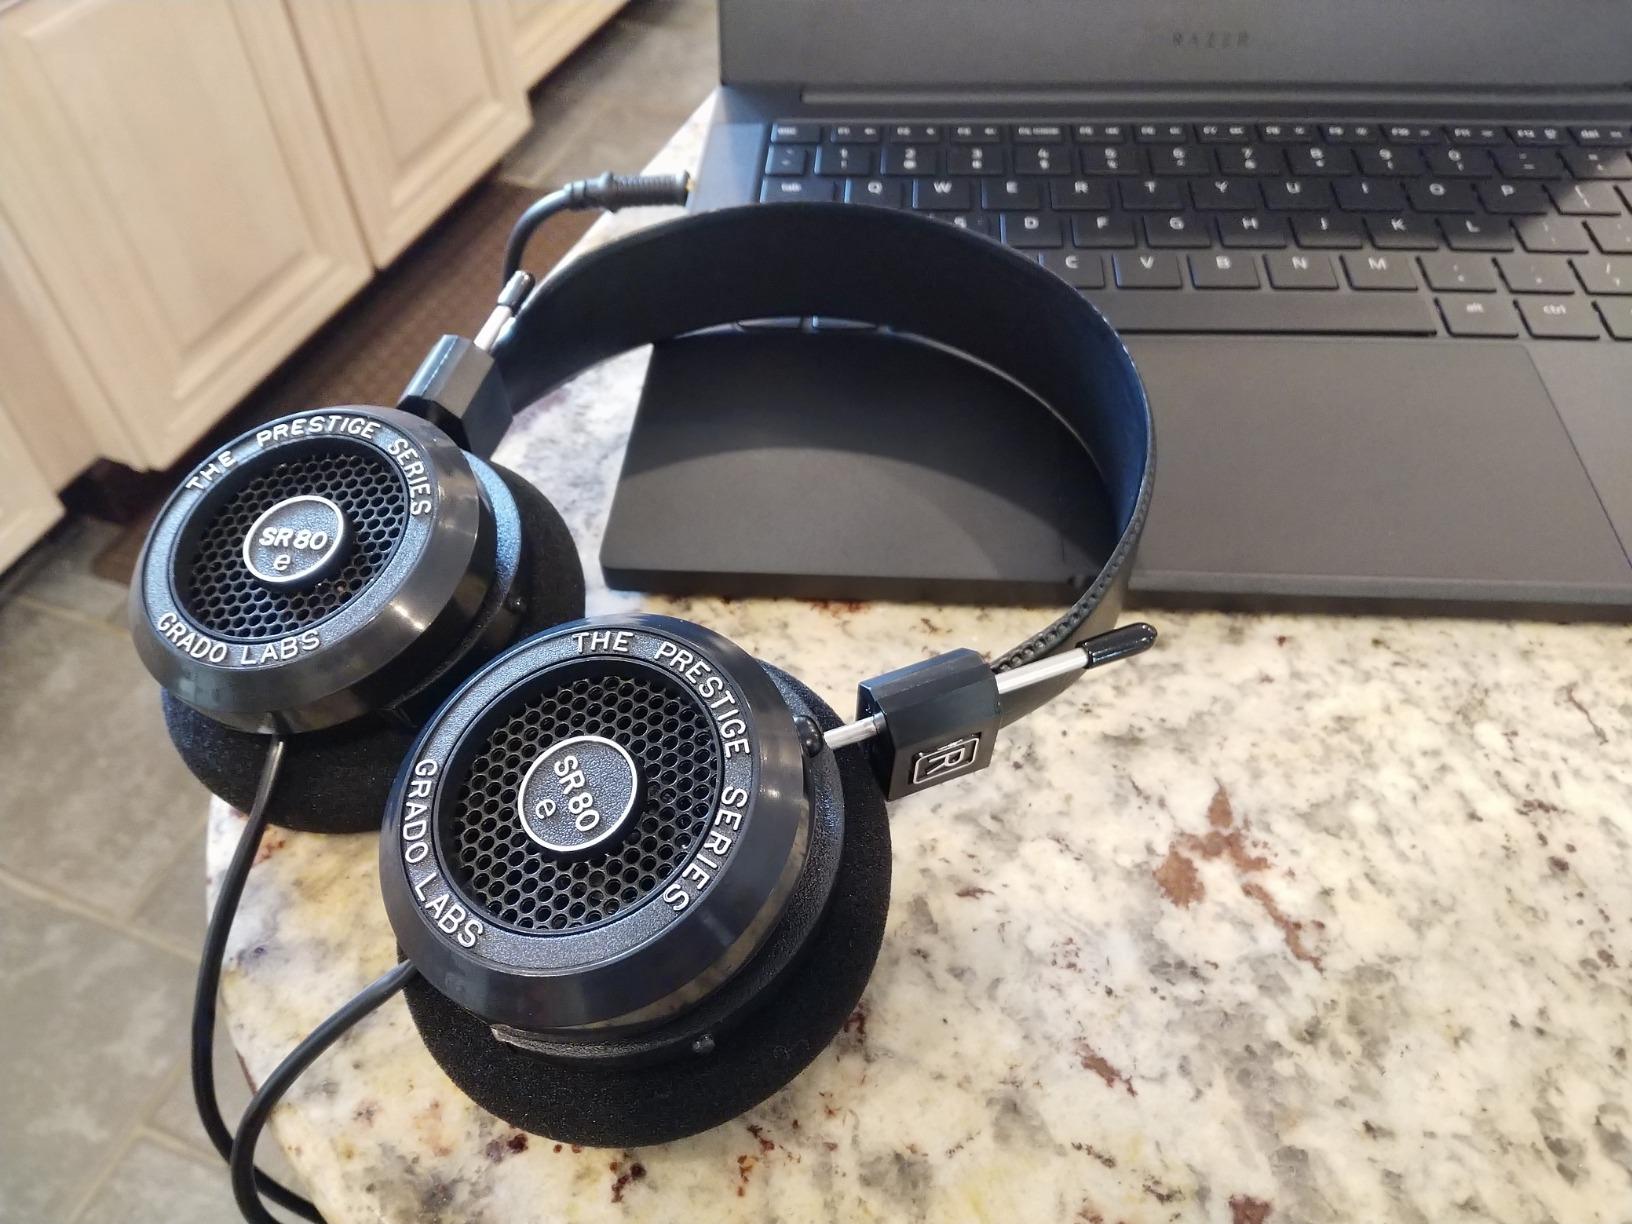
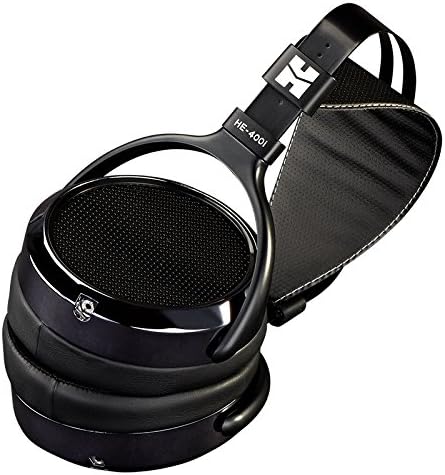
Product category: headphones
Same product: no